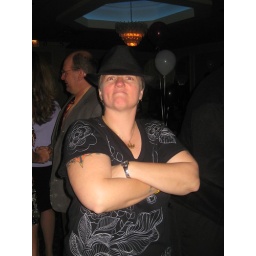
If she's ever my corner person (if i EVER get in the ring), I want her to wear the hat